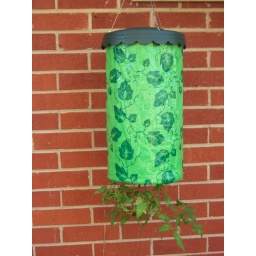
flowers around the house and Myranda's Prom Outfit 4-3-4--09 070